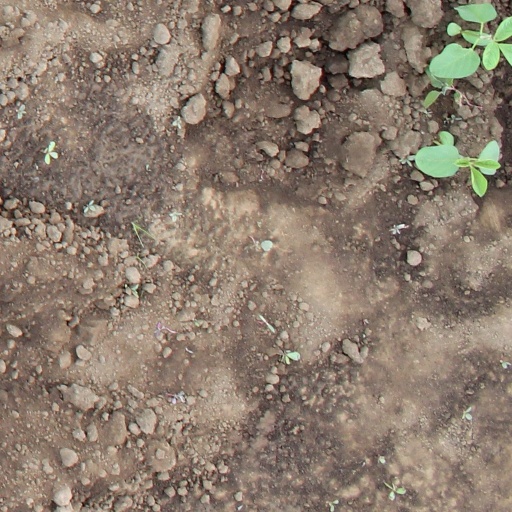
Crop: soybean